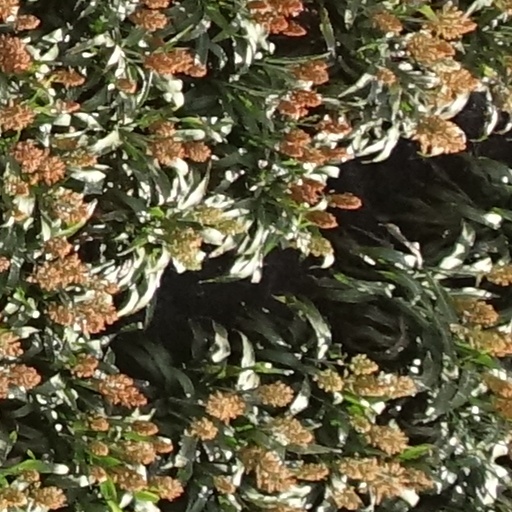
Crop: sorghum